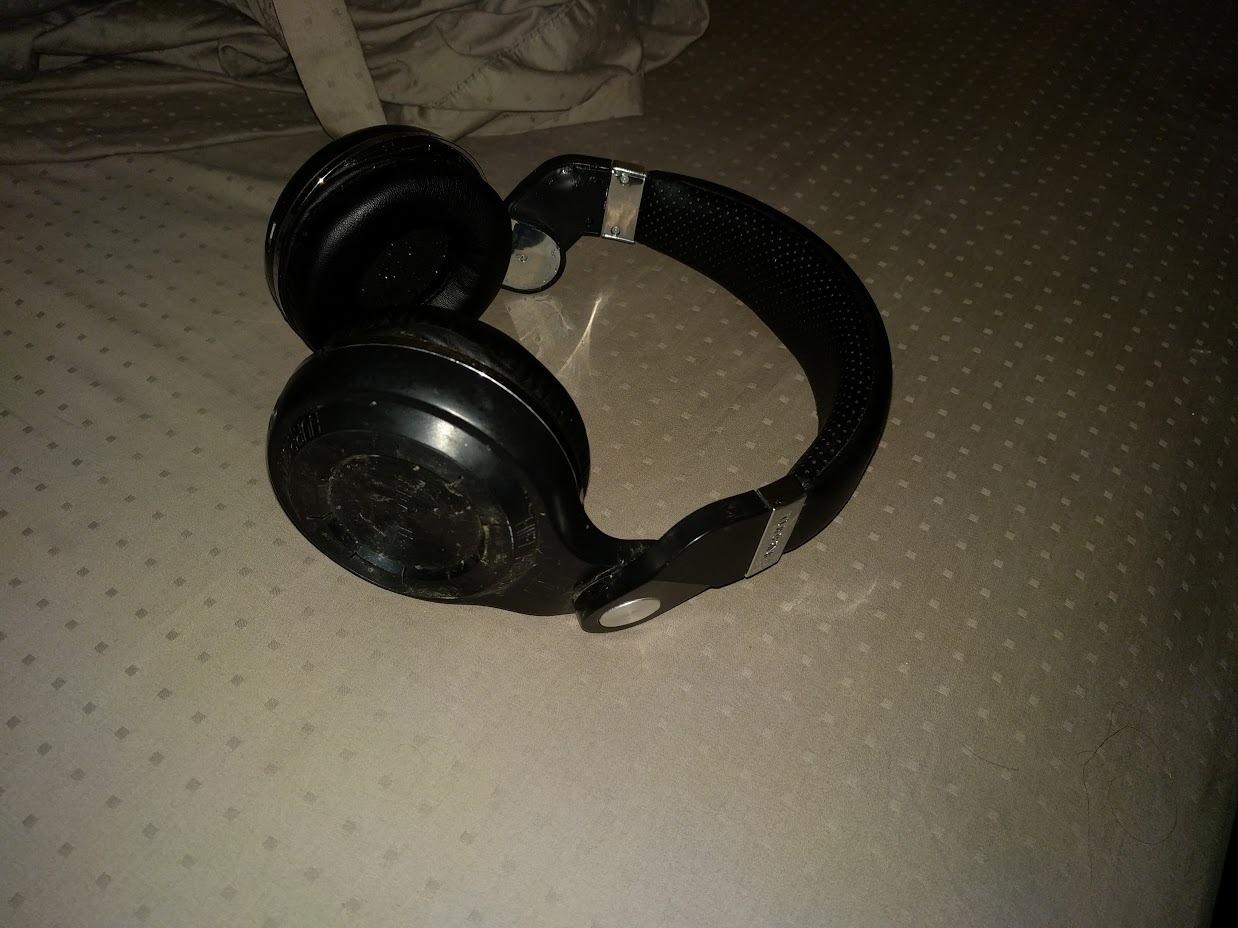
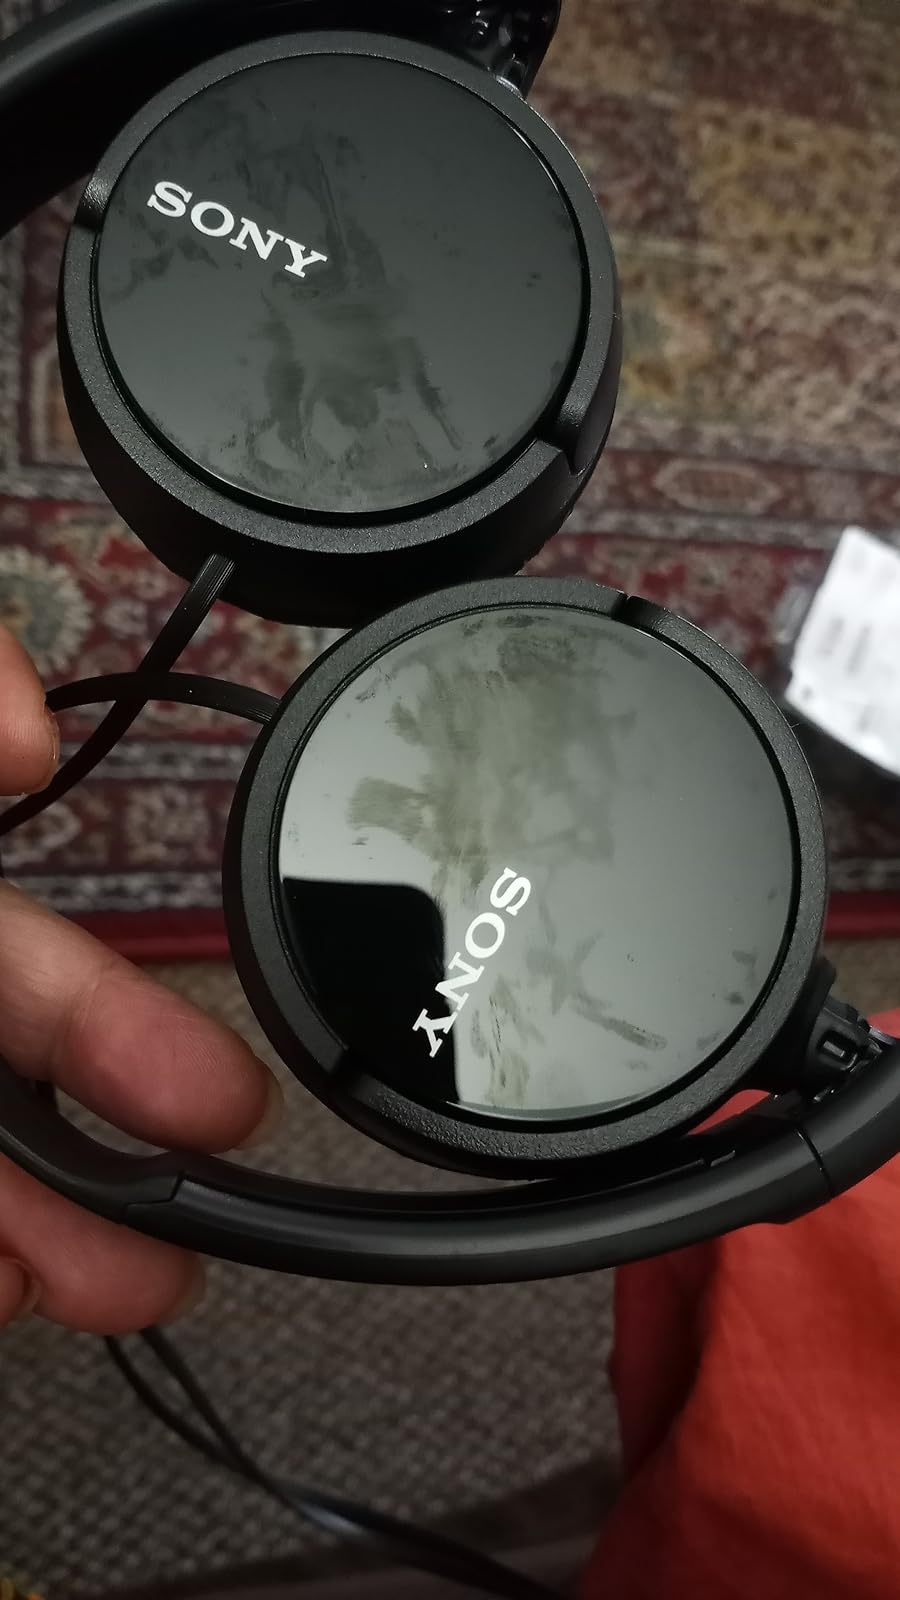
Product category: headphones
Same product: no